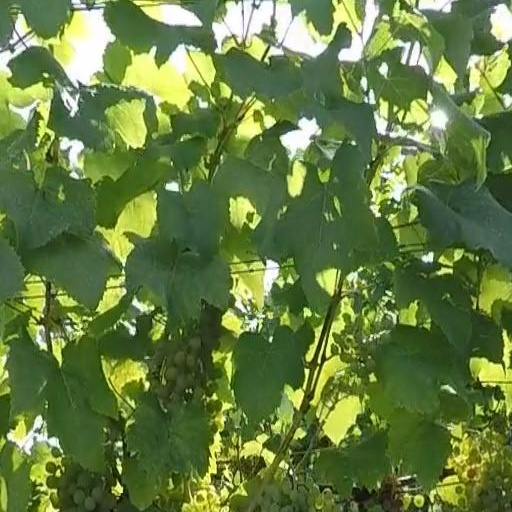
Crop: grape